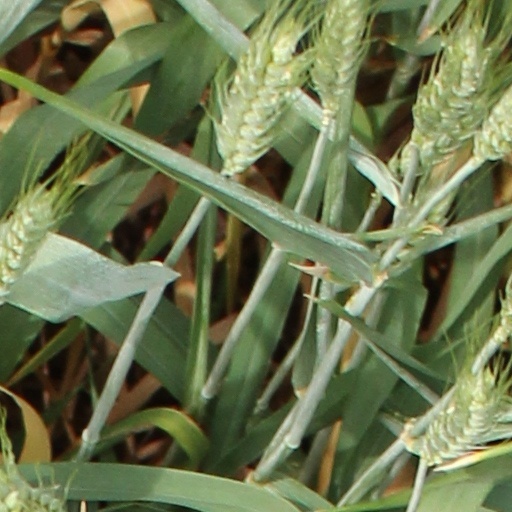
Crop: wheat